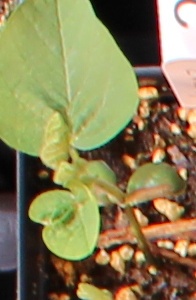
Label: Soybean